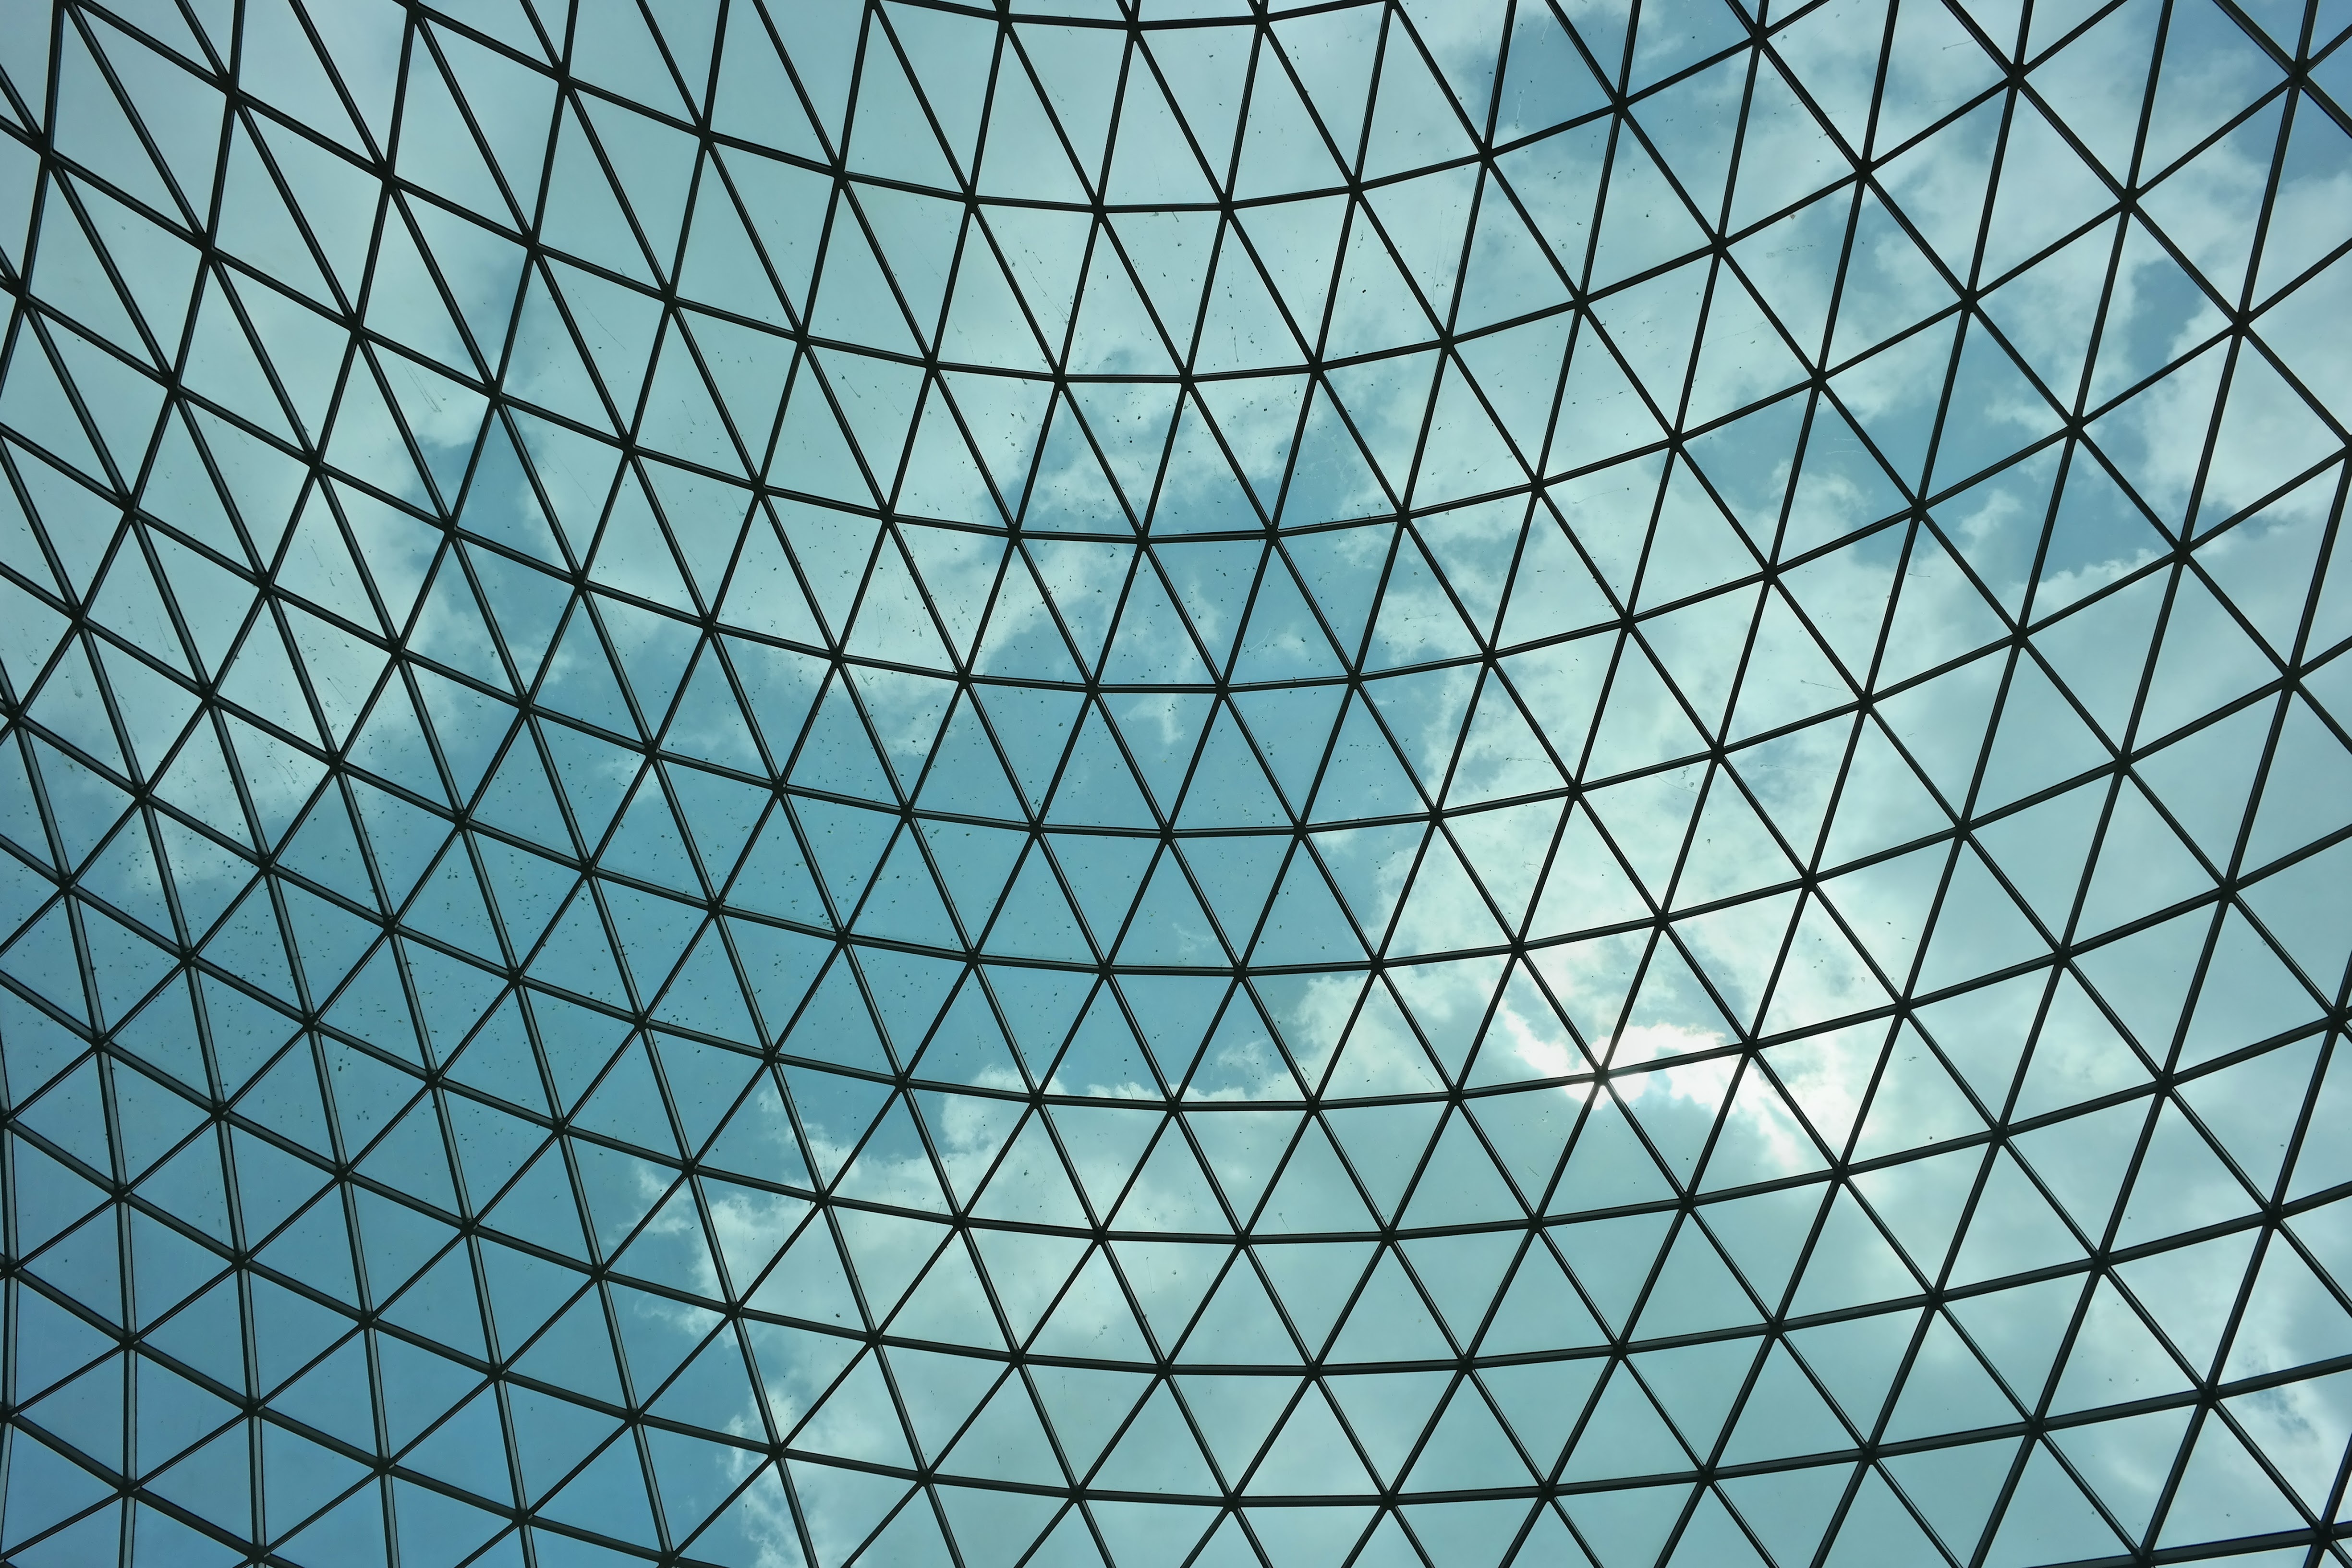
architecture, structure, sky, glass, skyscraper, pattern, line, facade, blue, attraction, glass ceiling, circle, uk, england, london, clouds, design, net, symmetry, dome, shape, united kingdom, daylighting, british museum